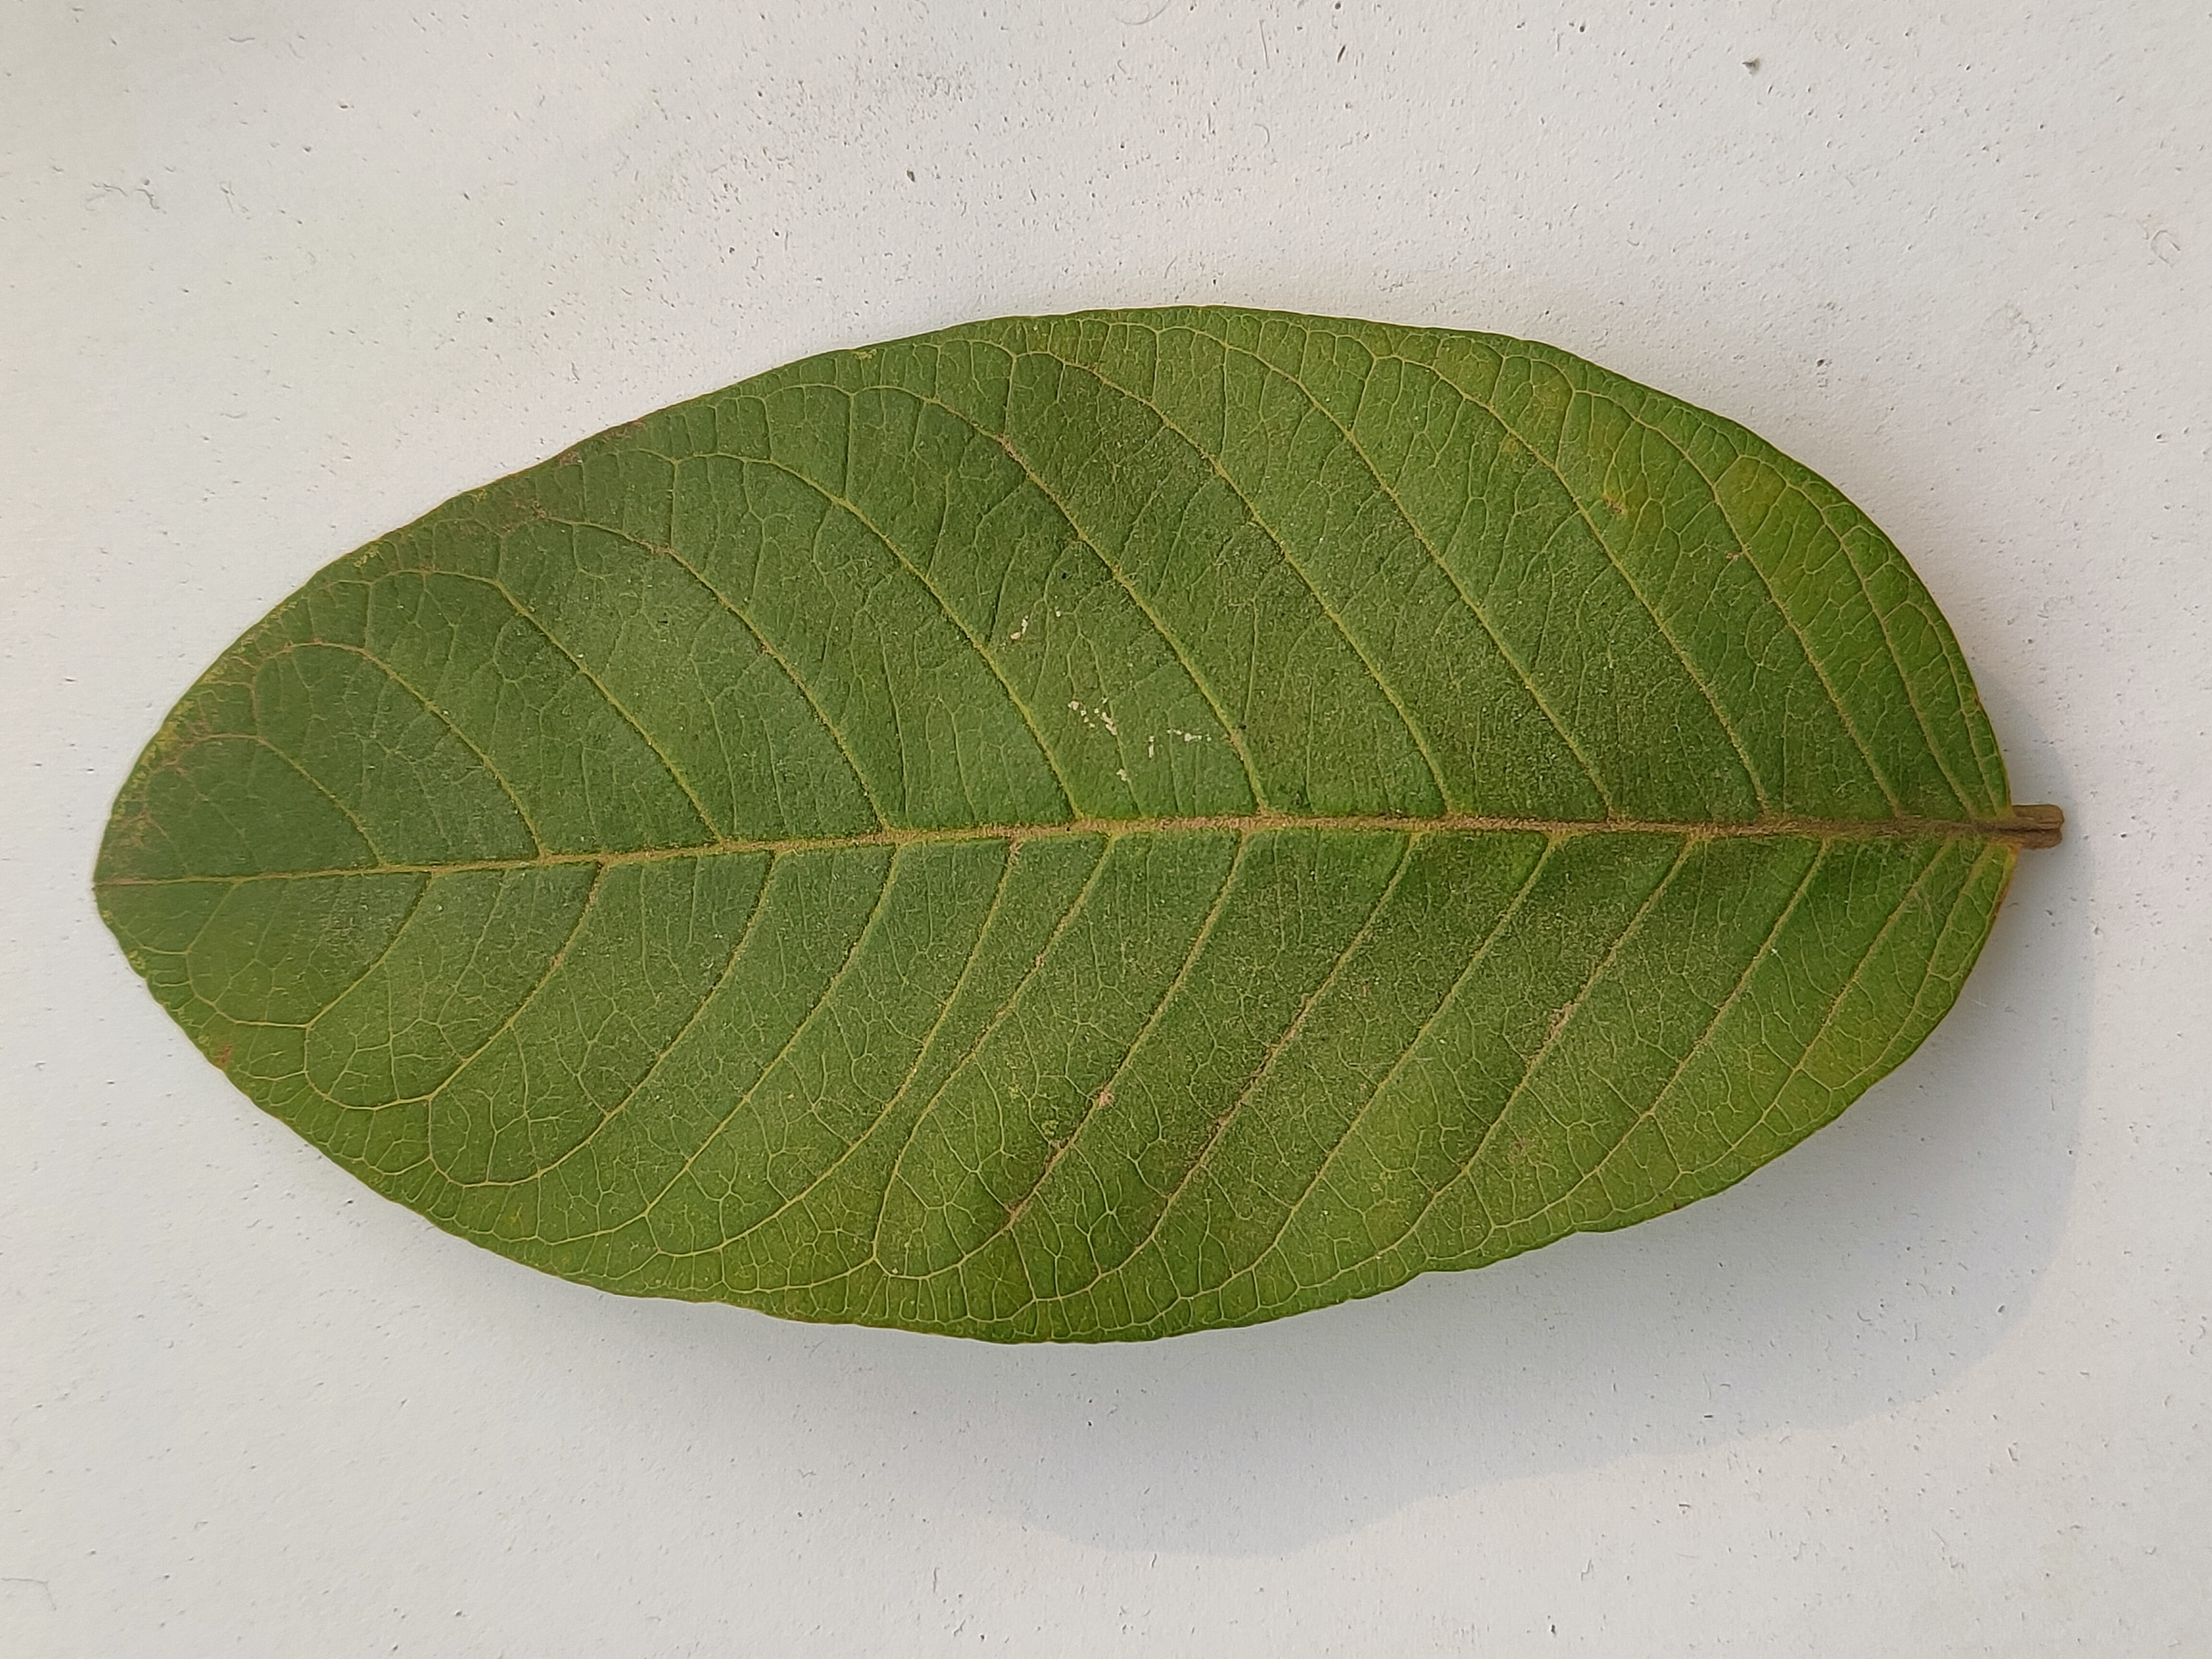
Leaf variety: Guava